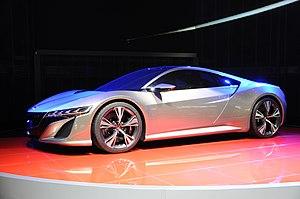
Salon international de l'automobile de Genève 2012